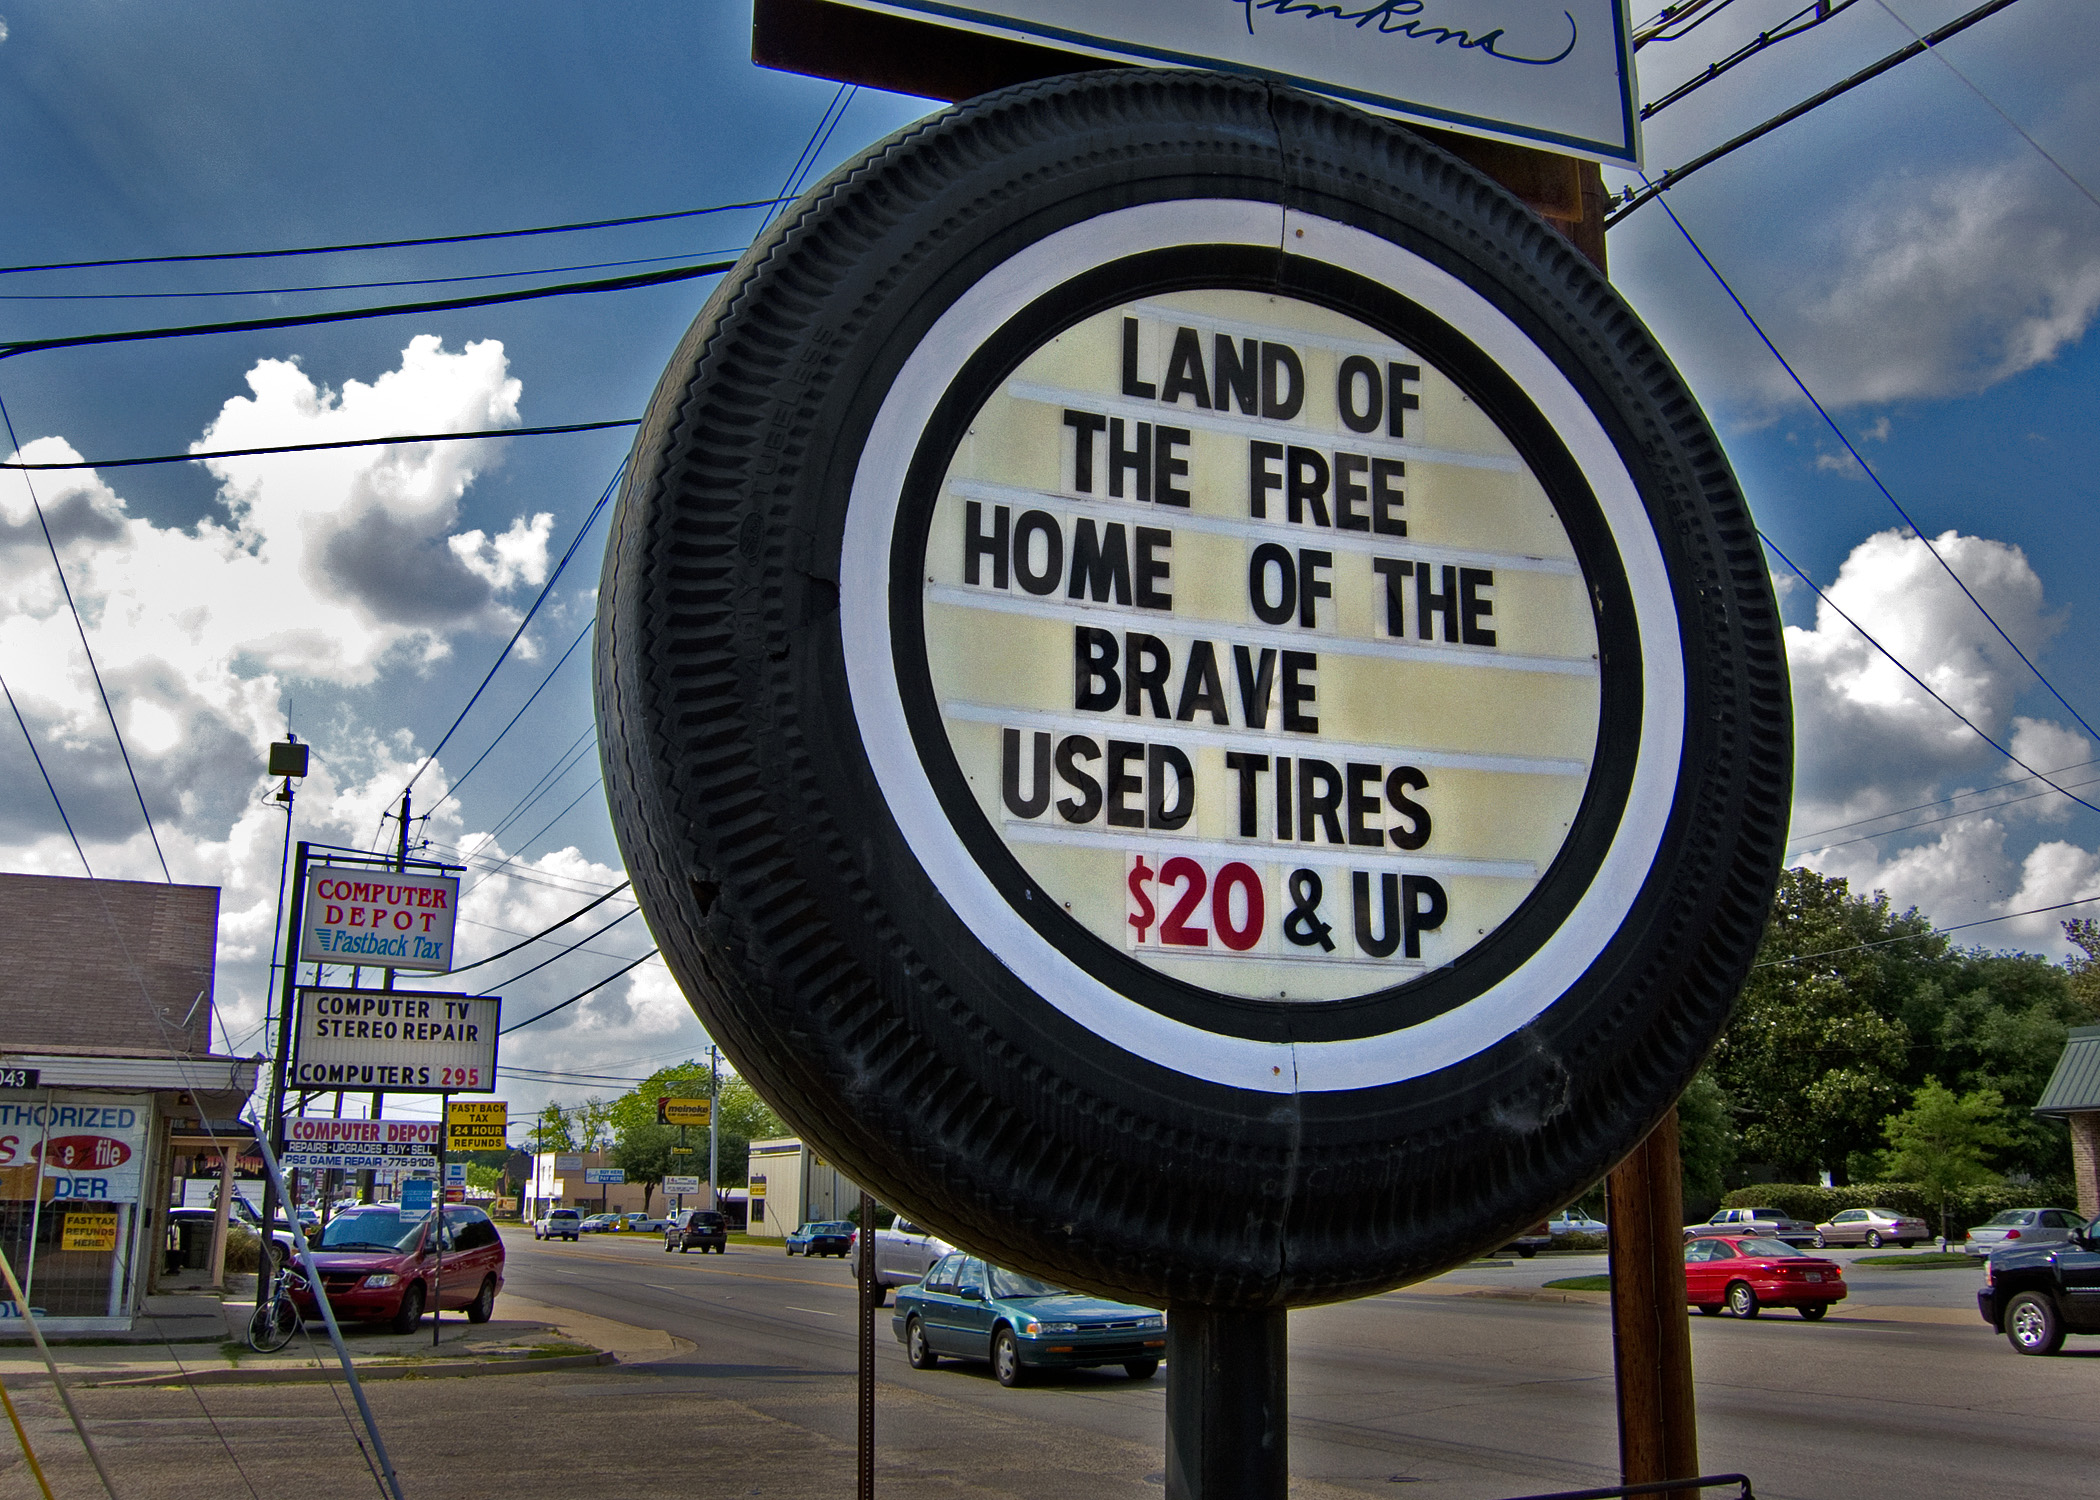
street, advertising, sign, signage, lane, lighting, sumtersc, usedtires, traffic sign